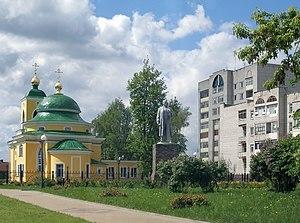
Vyksa est une ville de l'oblast de Nijni Novgorod, en Russie. Sa population s'élevait à 53 477 habitants en 2016.